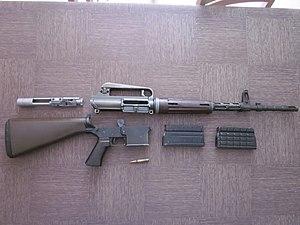
photo AR10